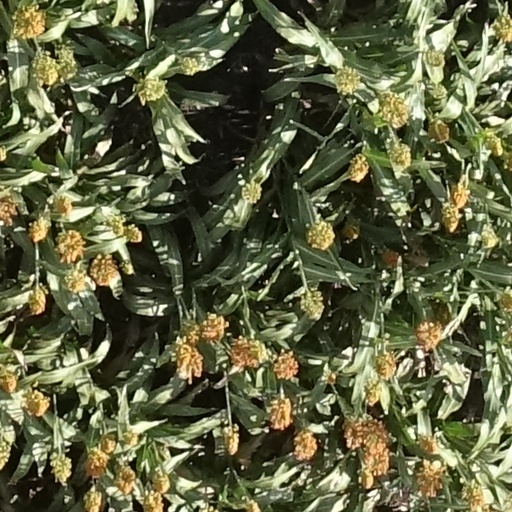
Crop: sorghum